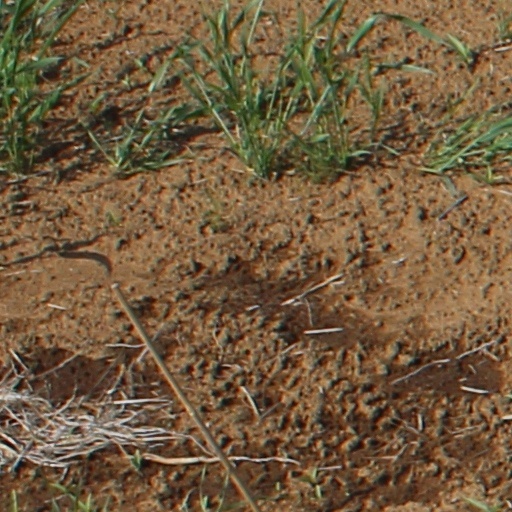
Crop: wheat